Robbie Williams

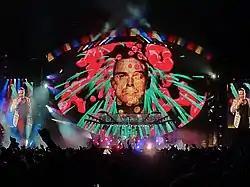
Williams on stage at the Etihad Stadium in Manchester during the Take the Crown Stadium Tour, June 2013

In September 2013, Williams announced a follow-up to his 2001 swing album, titled "Swings Both Ways" for release in November. The album features covers and original songs, whilst also including duet recordings with Michael Bublé, Olly Murs, Rufus Wainwright, Lily Allen and Kelly Clarkson. In November 2013, Williams made a cameo appearance in the video to Murs's song "Hand on Heart".